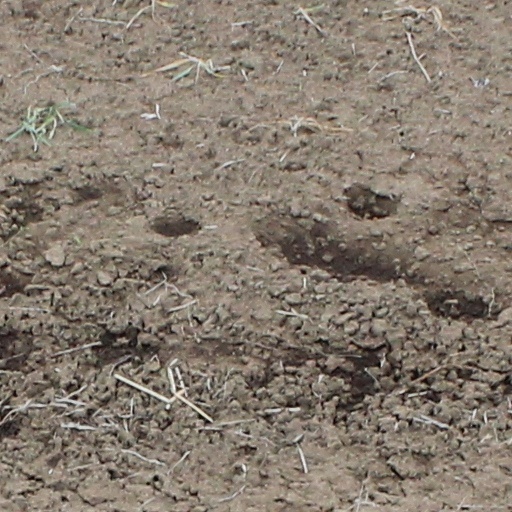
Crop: wheat